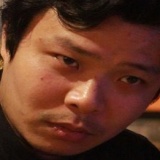
ca sĩ Việt Johan